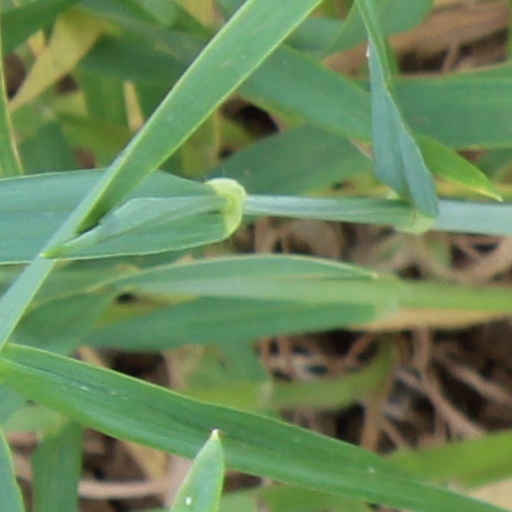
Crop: wheat